John Nelson (pitcher)

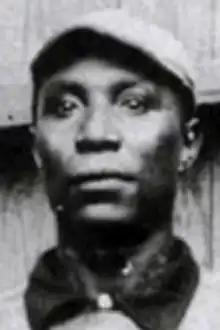
Nelson in 1902

John Nelson was an American Negro league baseball pitcher from the 1880s to the 1900s.